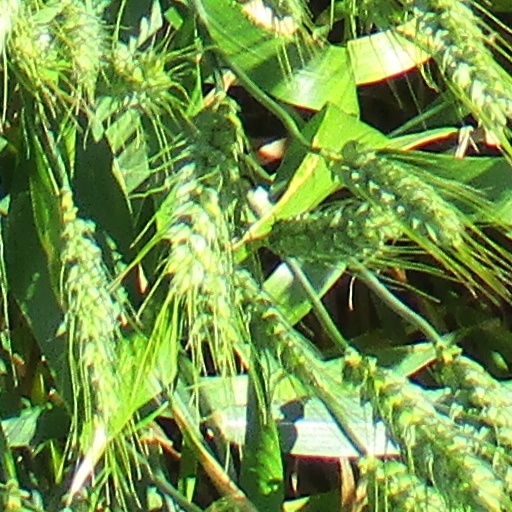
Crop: wheat